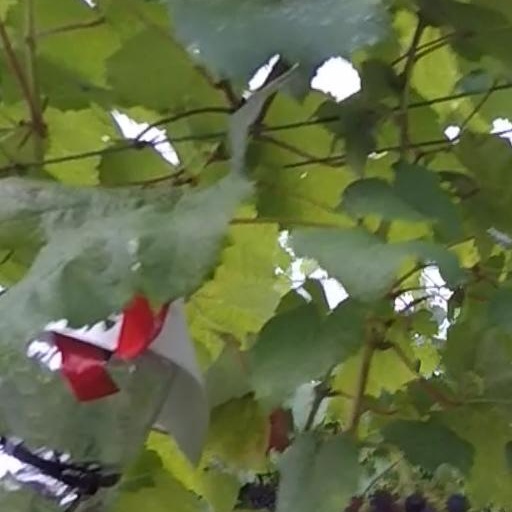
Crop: grape